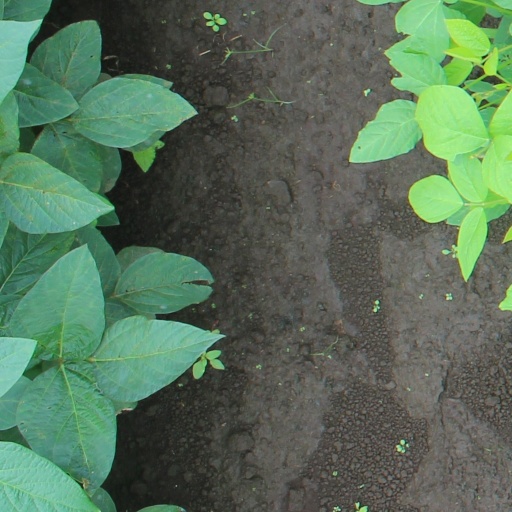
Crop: soybean